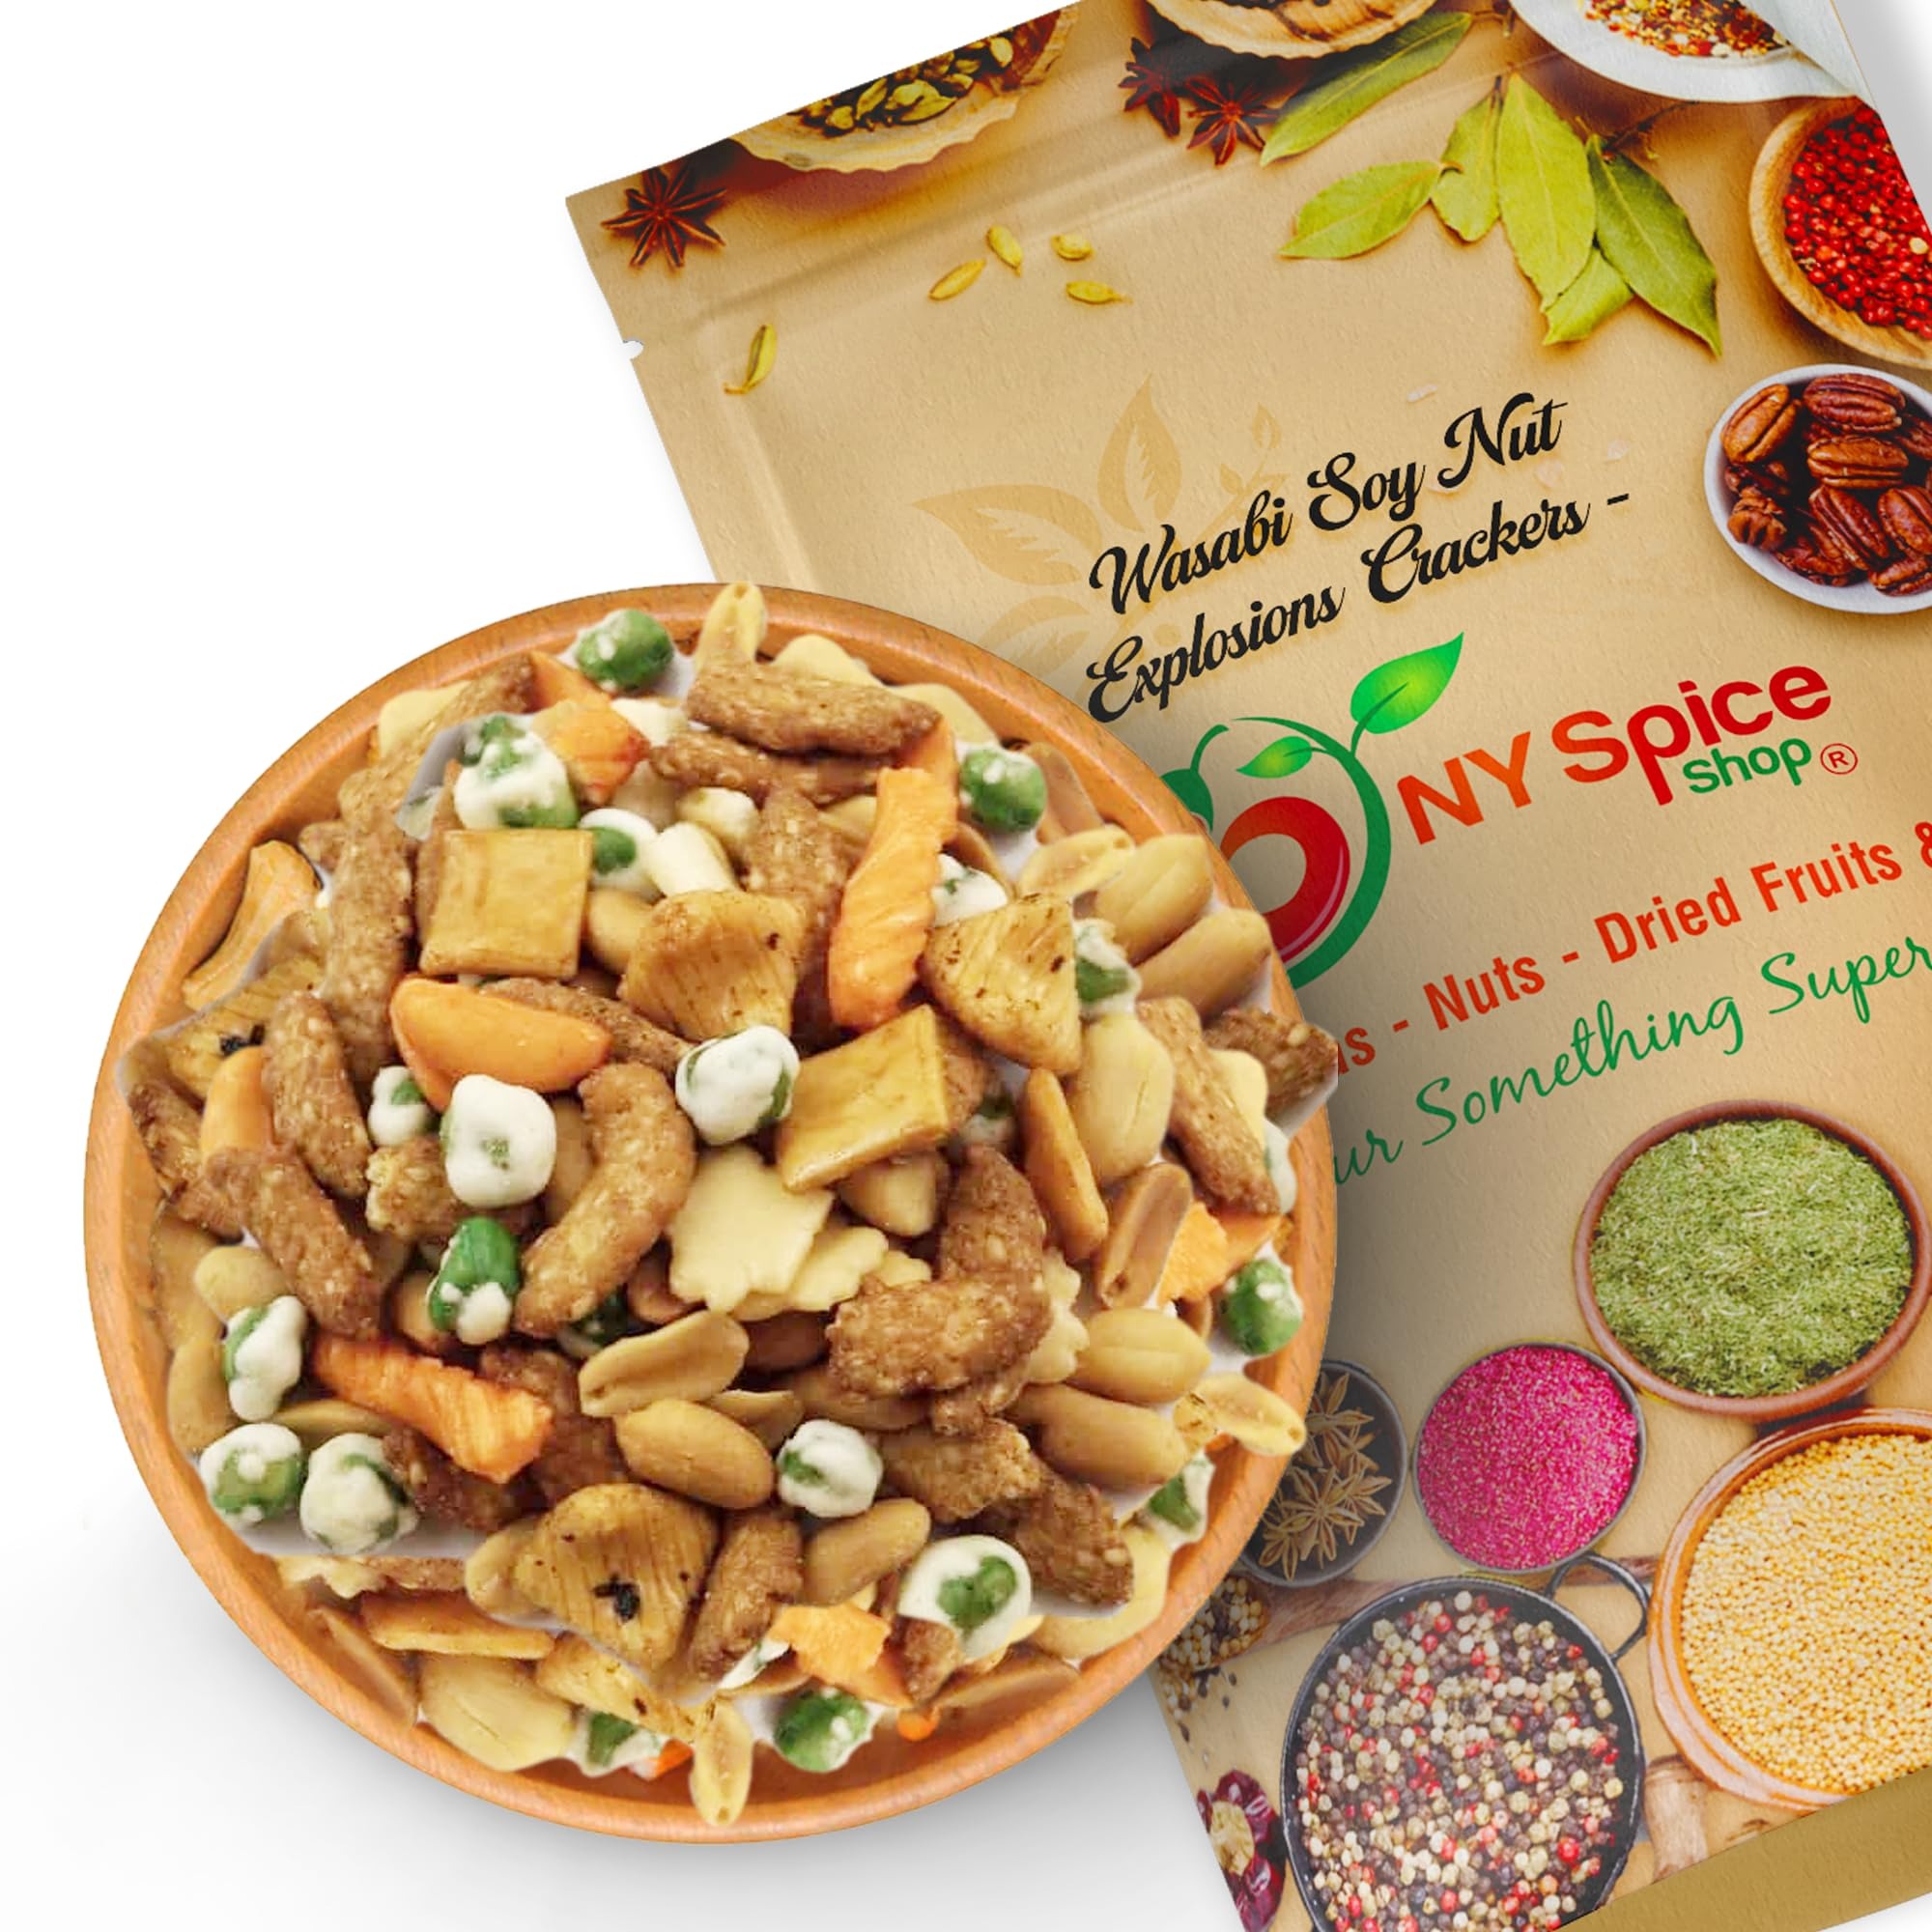
Item Name: NY Spice Shop Wasabi Explosions Crackers - 3 Pound Rice Snacks - Crunchy, Spicy, Natural & Mixed Rice Crackers
Bullet Point 1: HEALTHY SNACKS WASABI PEA MIX AND CRACKERS - If you like Spicy & Natural, wasabi peas mix crackers. Delicious wasabi rice crackers are great! Not too bland and not overly chili spiced to the point they just burn. Just enough heat to make them good and the other ones without the wasabi nuts snack mix spice have a good taste. Wasabi snacks crackers healthy mix perfect mix for you.
Bullet Point 2: SHARE THE LOVE WITH WASABI CRACKERS - Crunchy fresh wasabi rice crackers, perfect mix for snacking, parties or any event. Enjoy NY Spice Shop rice crackers with wasabi peas at parties, movie nights, or as a snack with someone special. The resealable bag makes peas and crackers easy to take anywhere!
Bullet Point 3: DISCOVER THE VERSATILITY OF WASABI CRACKERS - Use our wasabi rice crackers as an appetizer at your next party, sprinkle them on salads and soups for a crunchy twist, or enjoy them as a snack on their own. No matter how you choose to enjoy trail mix crackers, our pea crackers mix are a delicious and satisfying option.
Bullet Point 4: HEALTHY SNACKING SPICY CRACKERS MIX - Enjoy high-quality and satisfyingly spicy rice crackers made right here by NY SPICE SHOP. A diet-friendly wasabi snack pack for active individuals that like to feel healthy and great when snacking. Mix up your snack routine with this crackers snacks mix.
Bullet Point 5: PERFECT FOR LATE-NIGHT SNACKING - Great for late-night snacking without the calories, snack crackers are perfect for gaming. Healthy crackers have a delicious flavor and a fresh, crunchy texture. Wasabi snacks crackers with your favorites and enjoy the variety of shapes and flavors. Made good crackers bring back childhood memories with their familiar taste.
Product Description: Wasabi Soynut Explosion Mix
Value: 48.0
Unit: Ounce

Price: 38.99